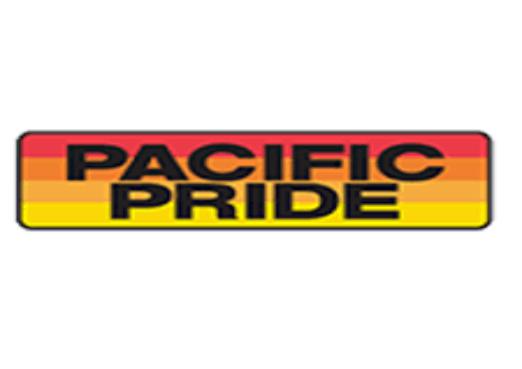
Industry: Transportation